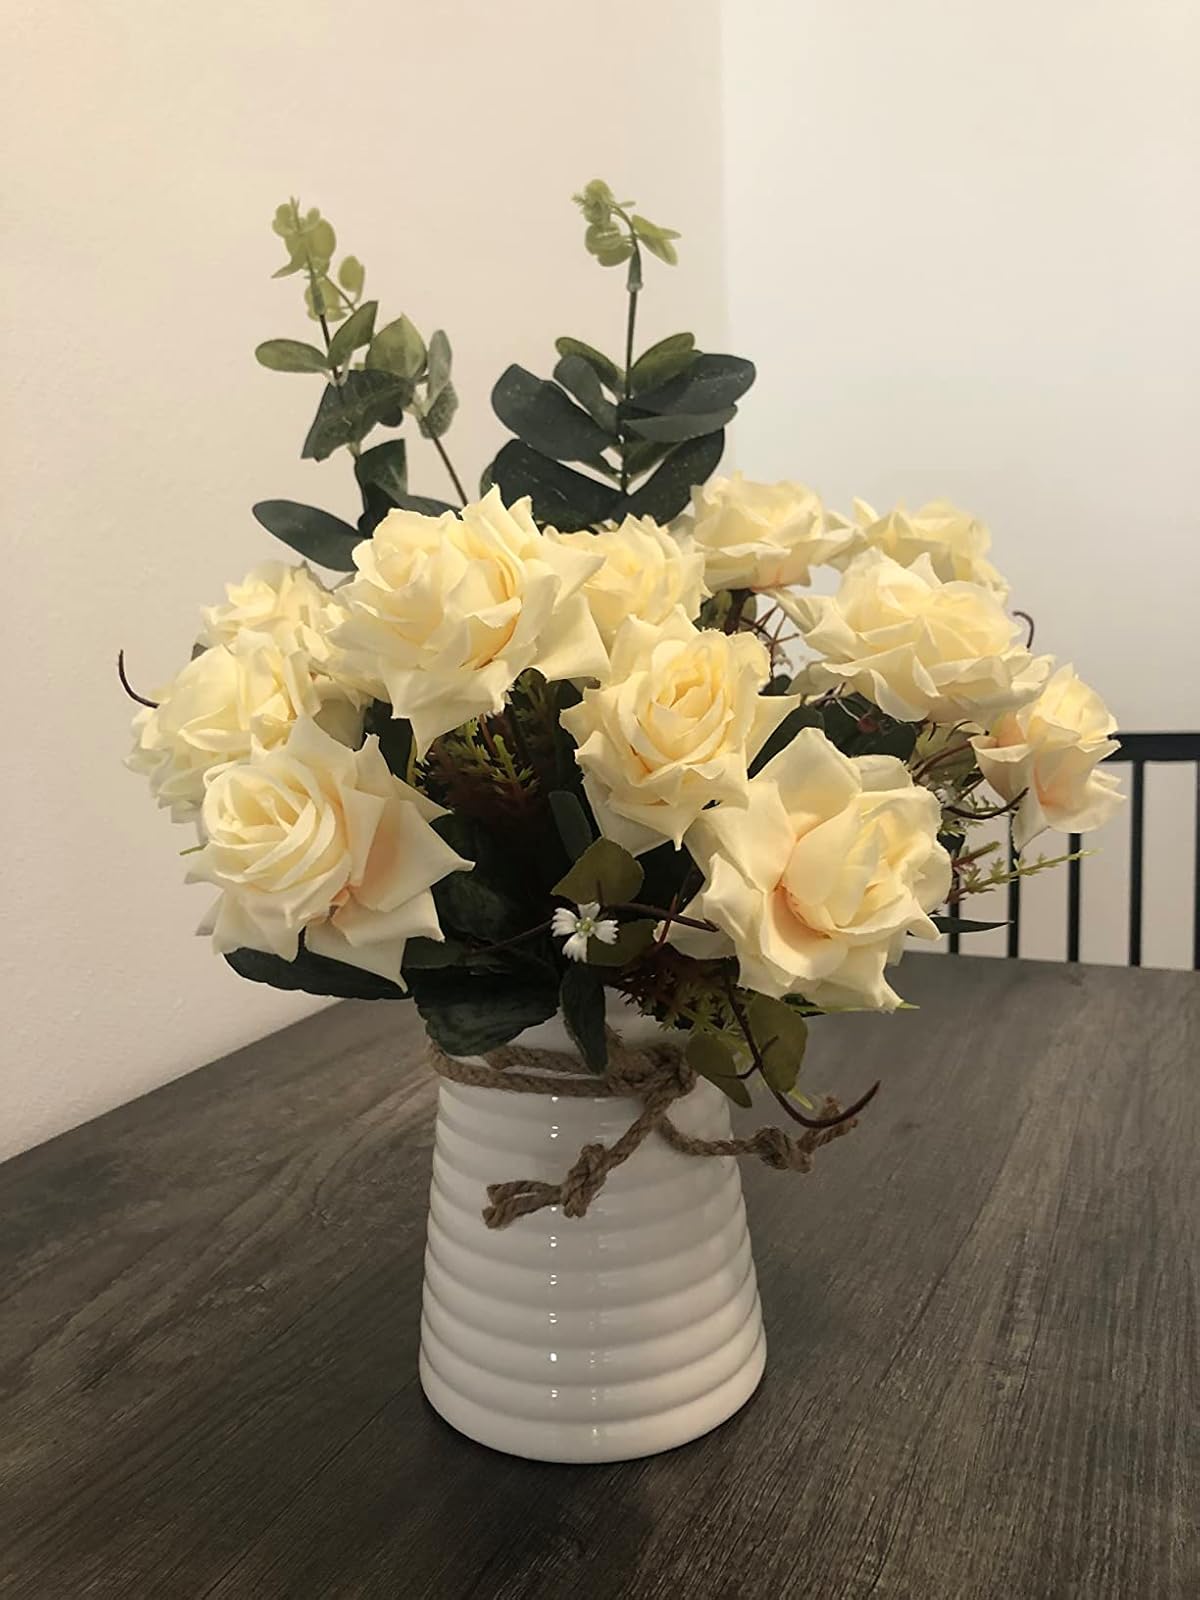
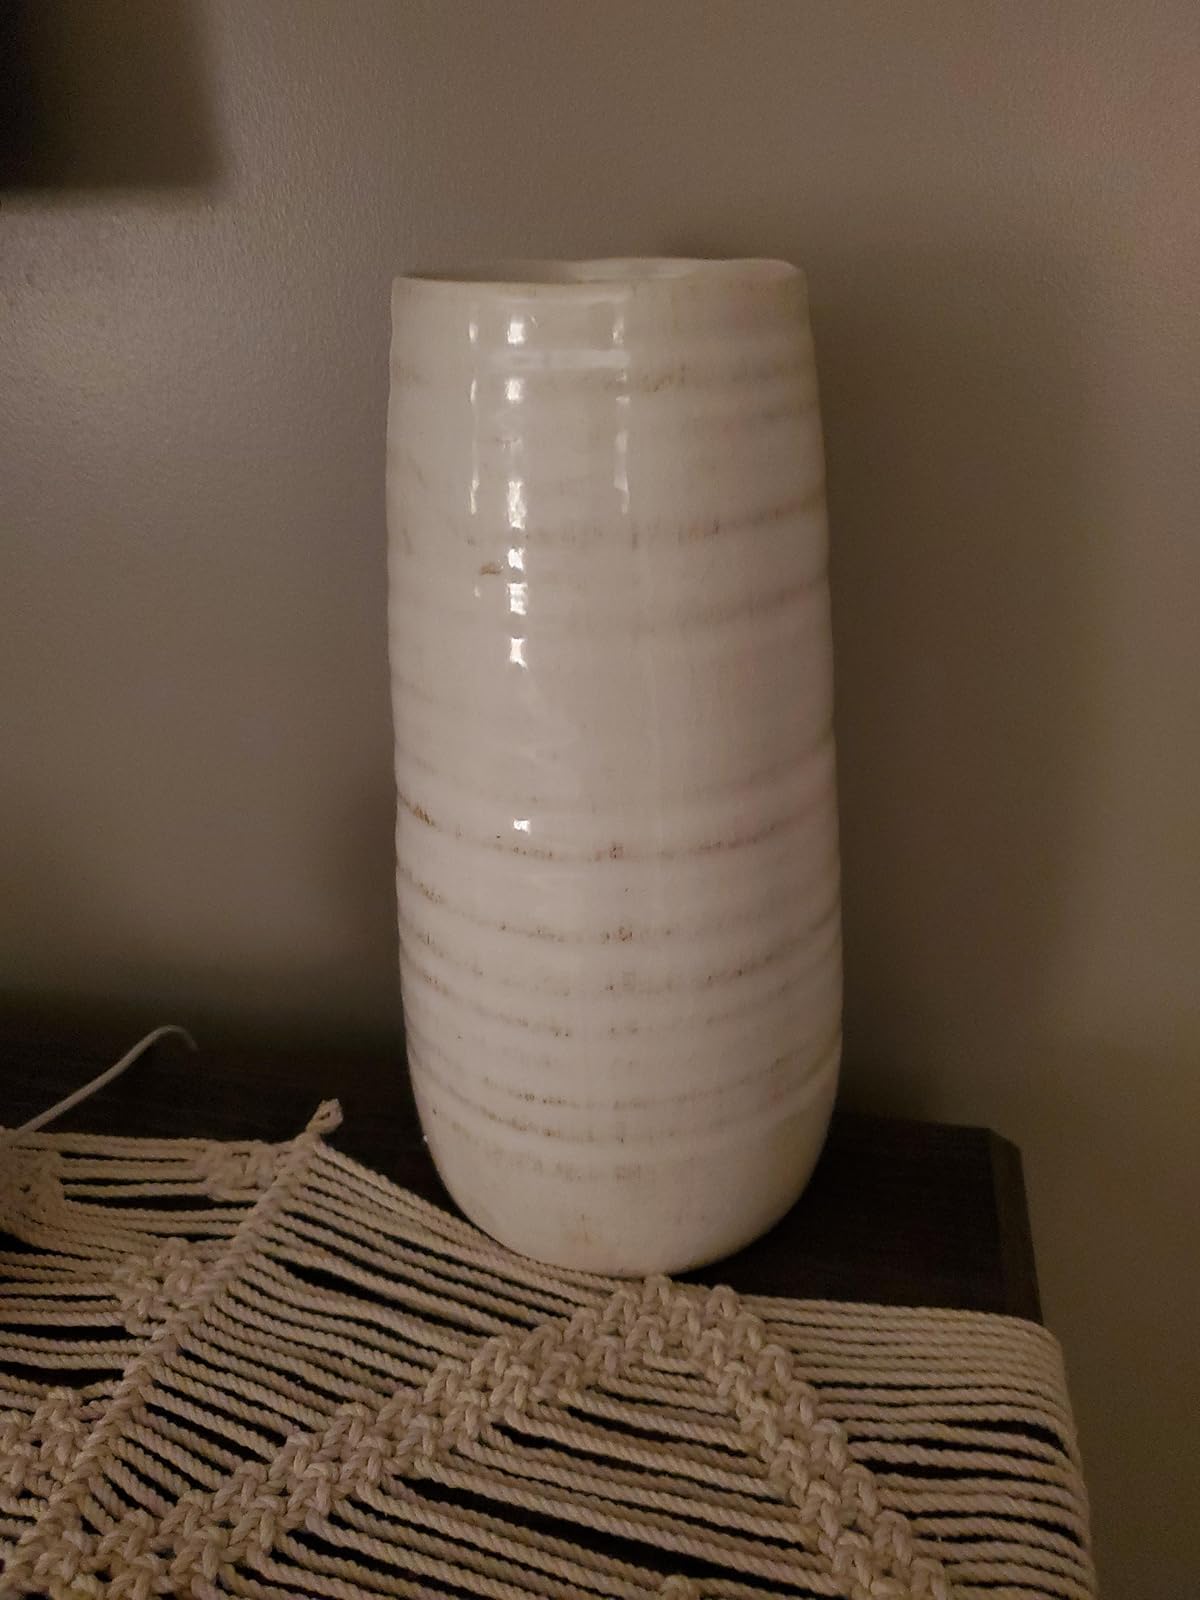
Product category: vase
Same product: no